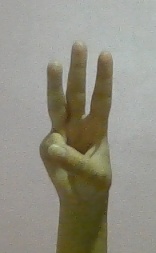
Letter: thaa